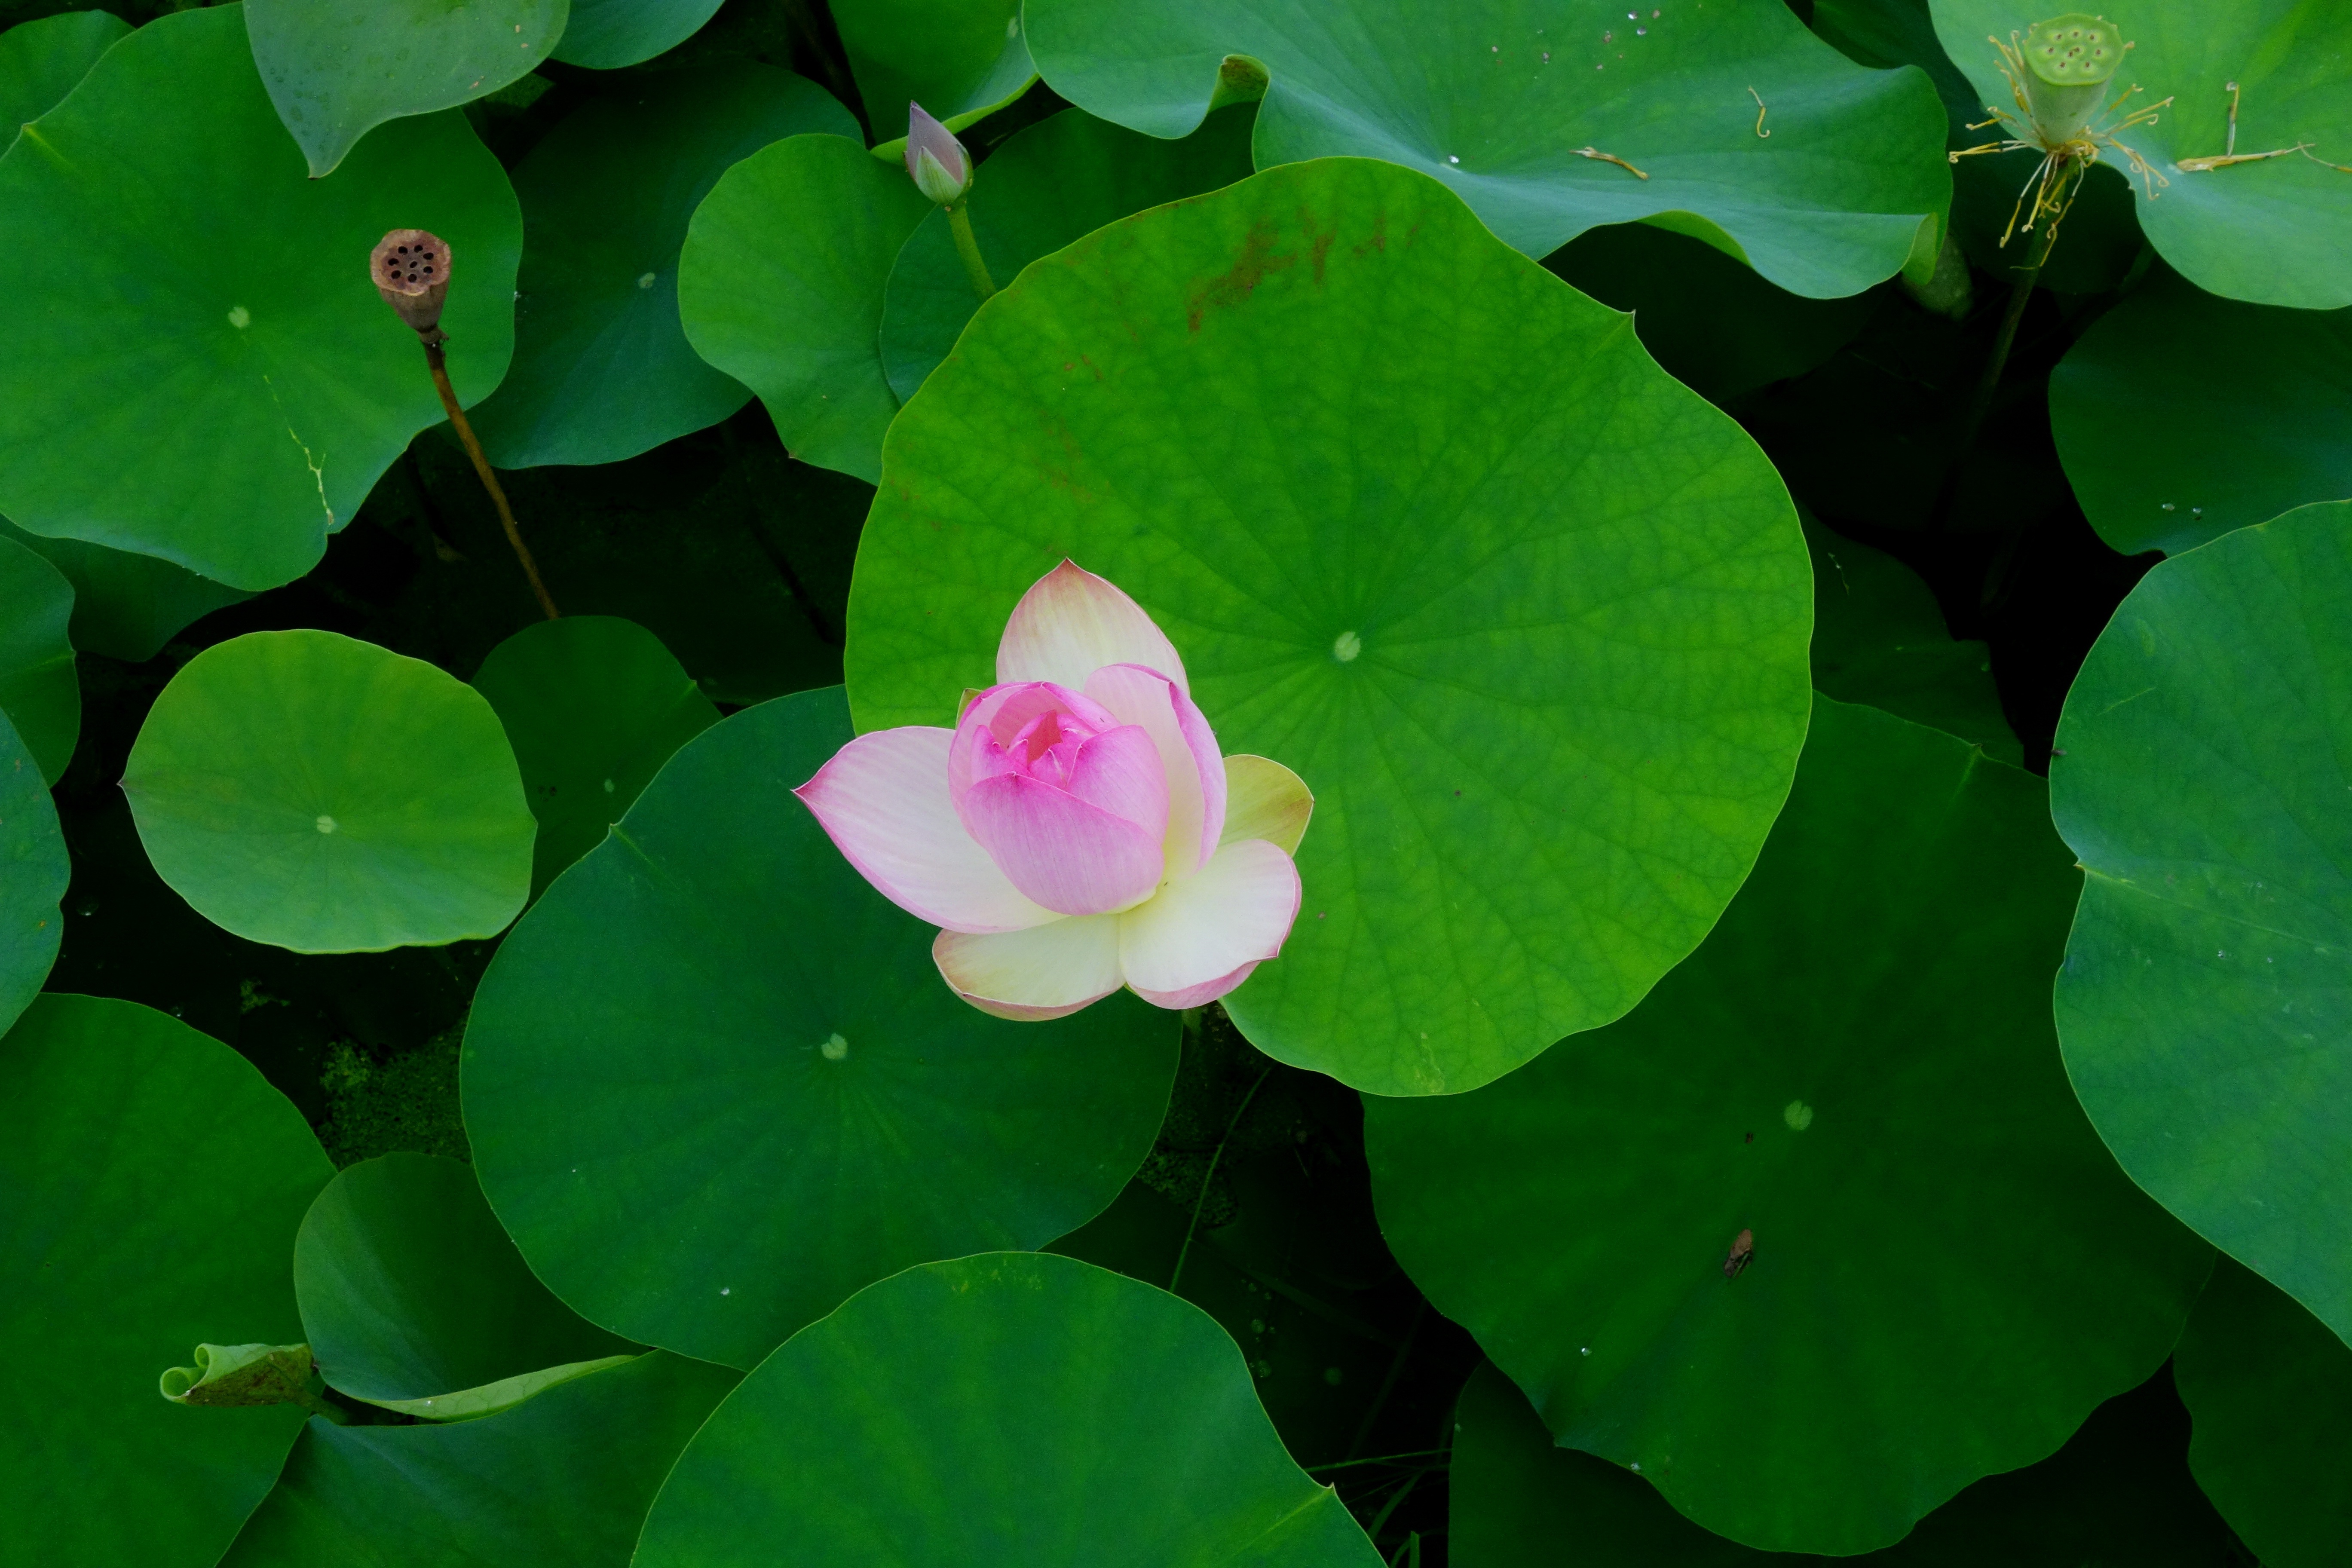
nature, plant, leaf, flower, petal, pond, green, botany, nail, sacred lotus, aquatic plant, flora, plants, wildflower, flowers, lotus, water lilies, macro photography, water plant, pink petals, flowering plant, anapji, annual plant, plant stem, land plant, lotus family, proteales